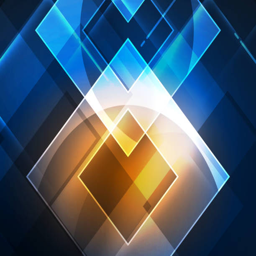
glowing squares in the dark , digital abstract background vector art illustration